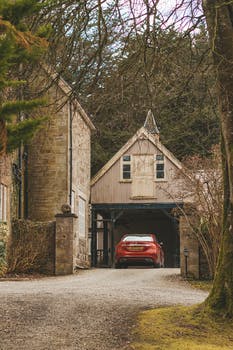
Label: No Watermark